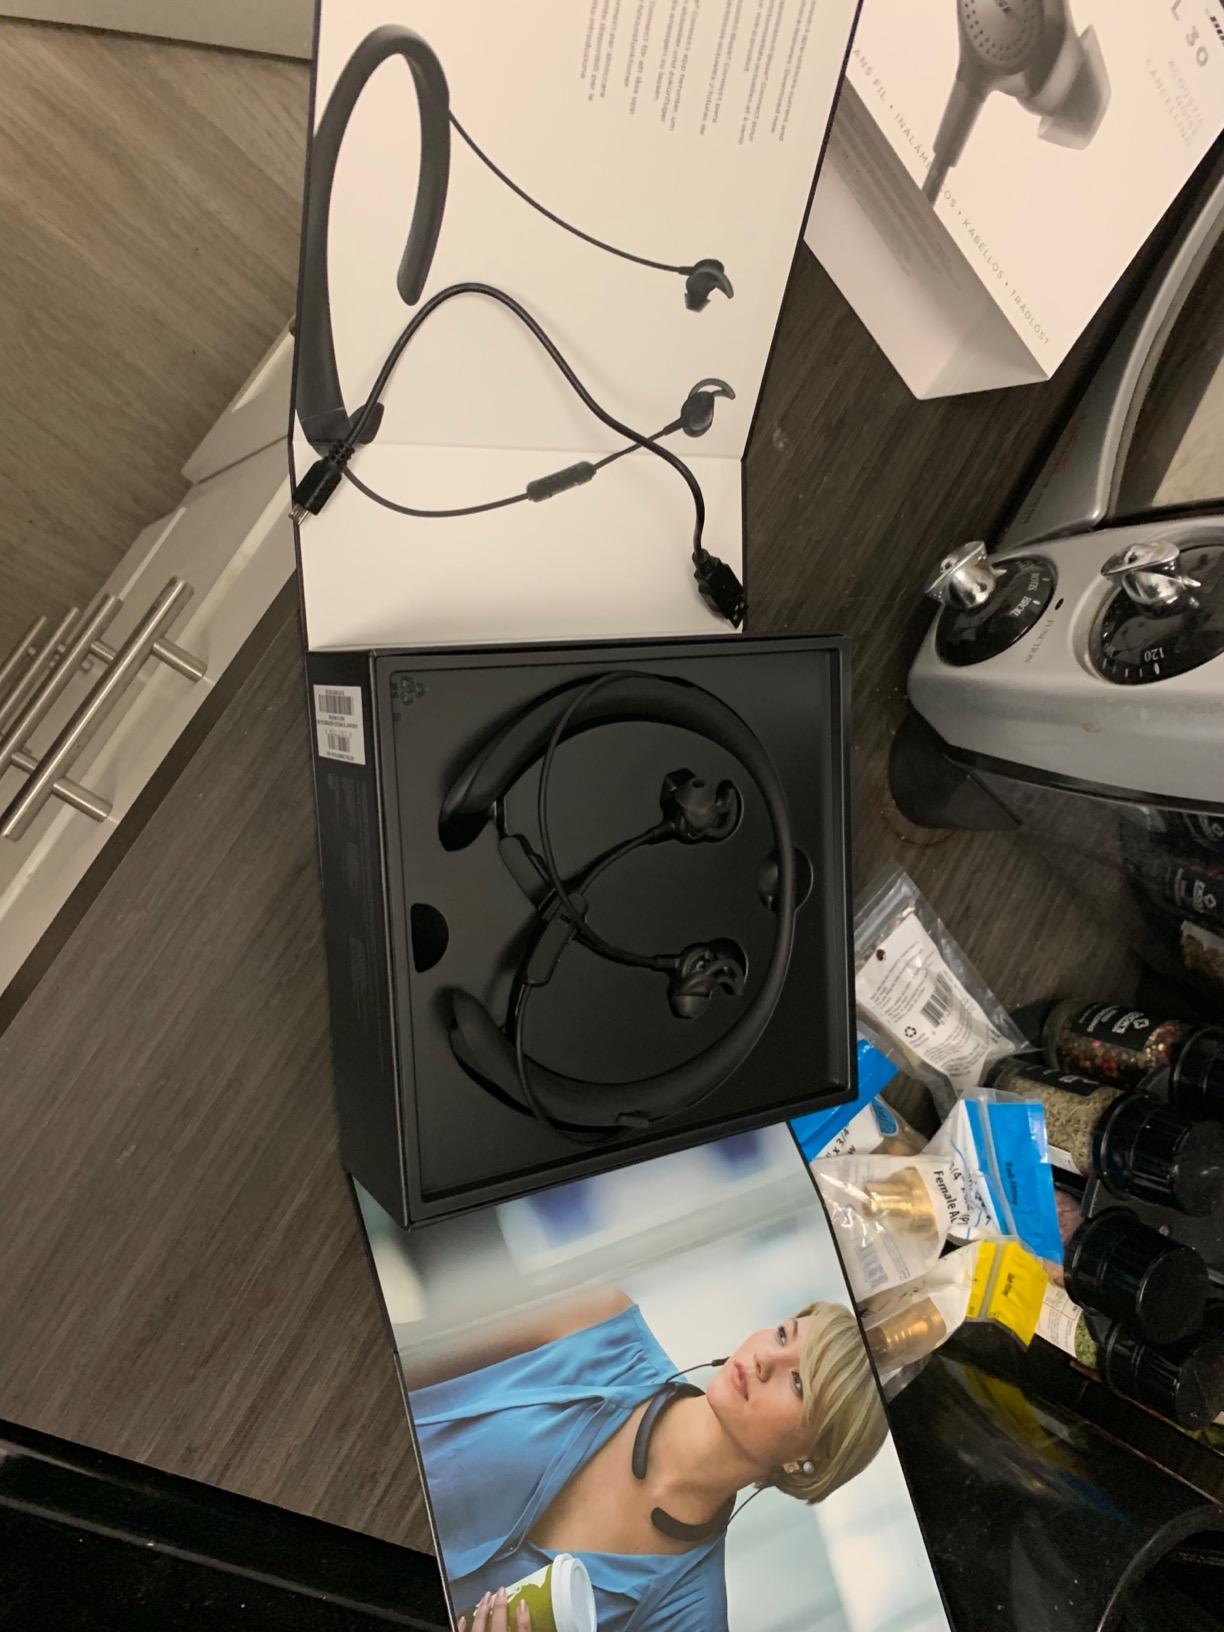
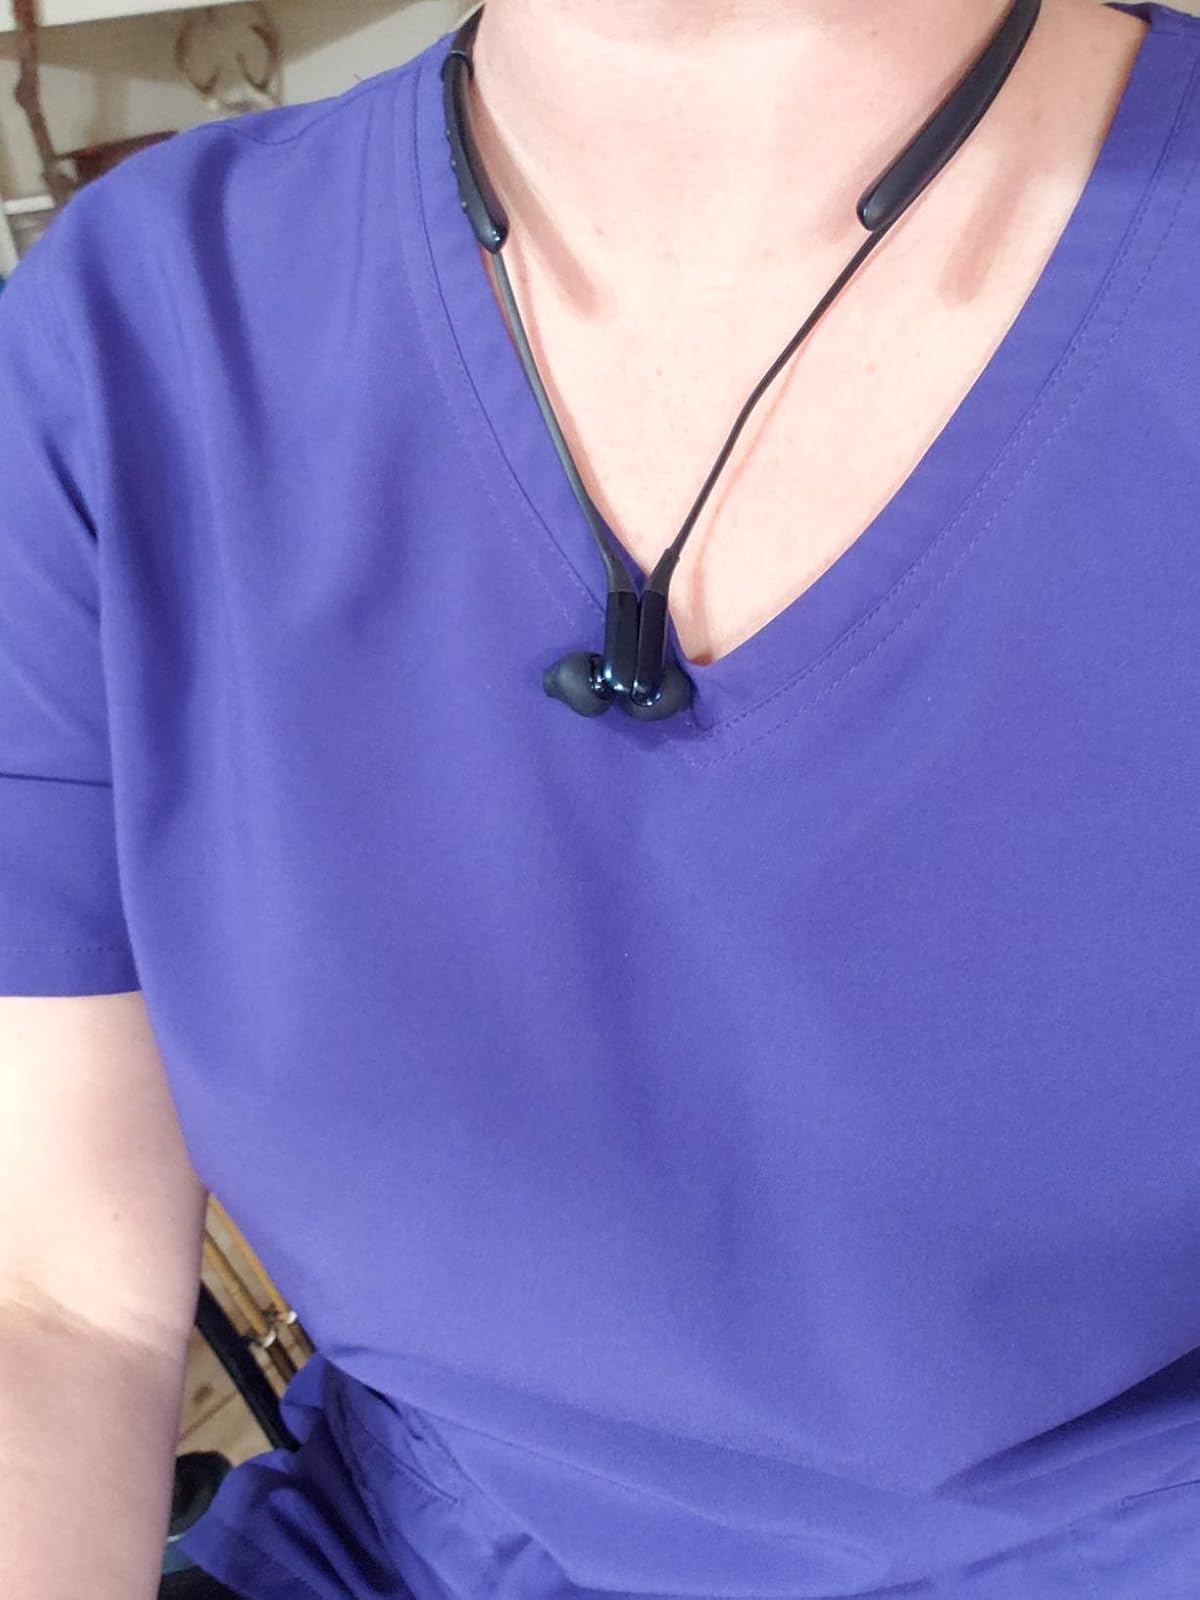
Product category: headphones
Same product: no